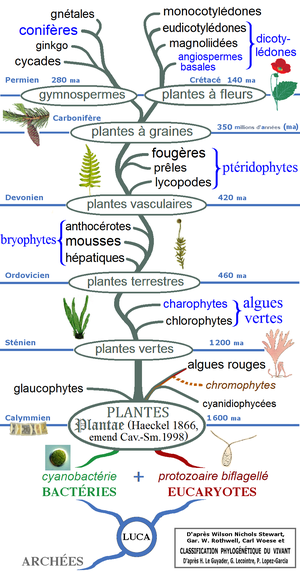
Arbre phylogénétique des plantes, montrant les principaux clades et les groupes traditionnels. Les groupes monophylétiques sont en noir et paraphylétiques en bleu.
L'histoire de la Terre couvre approximativement 4,5 milliards d'années, depuis la formation de la Terre à partir de la nébuleuse solaire jusqu'à l'époque actuelle.
Les Trachéophytes ou Trachéobiontes, appelées aussi plantes vasculaires associent différentes divisions :
Les Gymnospermes sont un sous-embranchement des Spermaphytes. Ce sont des plantes dont l'ovule est à nu et porté par des pièces foliaires groupées sur un rameau fertile.
Les plantes sont des organismes photosynthétiques et autotrophes, caractérisés par des cellules végétales. Elles forment l'un des règnes des eucaryotes. Ce règne est un groupe monophylétique comprenant les plantes terrestres, les algues vertes, les algues rouges et les glaucophytes.
L’histoire évolutive des végétaux est un processus de complexification croissante, depuis les premières algues, en passant par les bryophytes, les lycopodes et les fougères, jusqu'aux complexes gymnospermes et angiospermes actuels. Bien que les végétaux plus primitifs continuent de prospérer, particulièrement dans leur milieu d'origine, chaque nouveau degré d'organisation évolue et développe de nouvelles capacités qui lui permettent de mieux s'adapter à de nouveaux milieux.